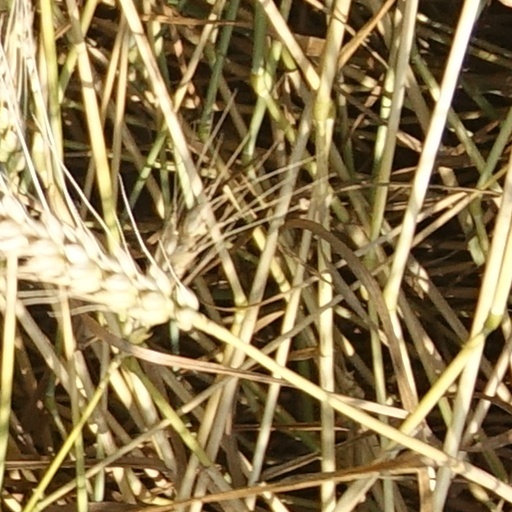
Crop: wheat